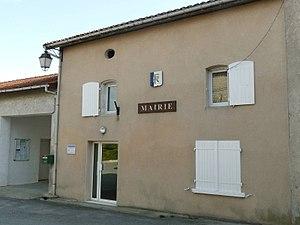
mairie de Rouffiac, Charente, France
Rouffiac est une commune du Sud-Ouest de la France, située dans le département de la Charente.